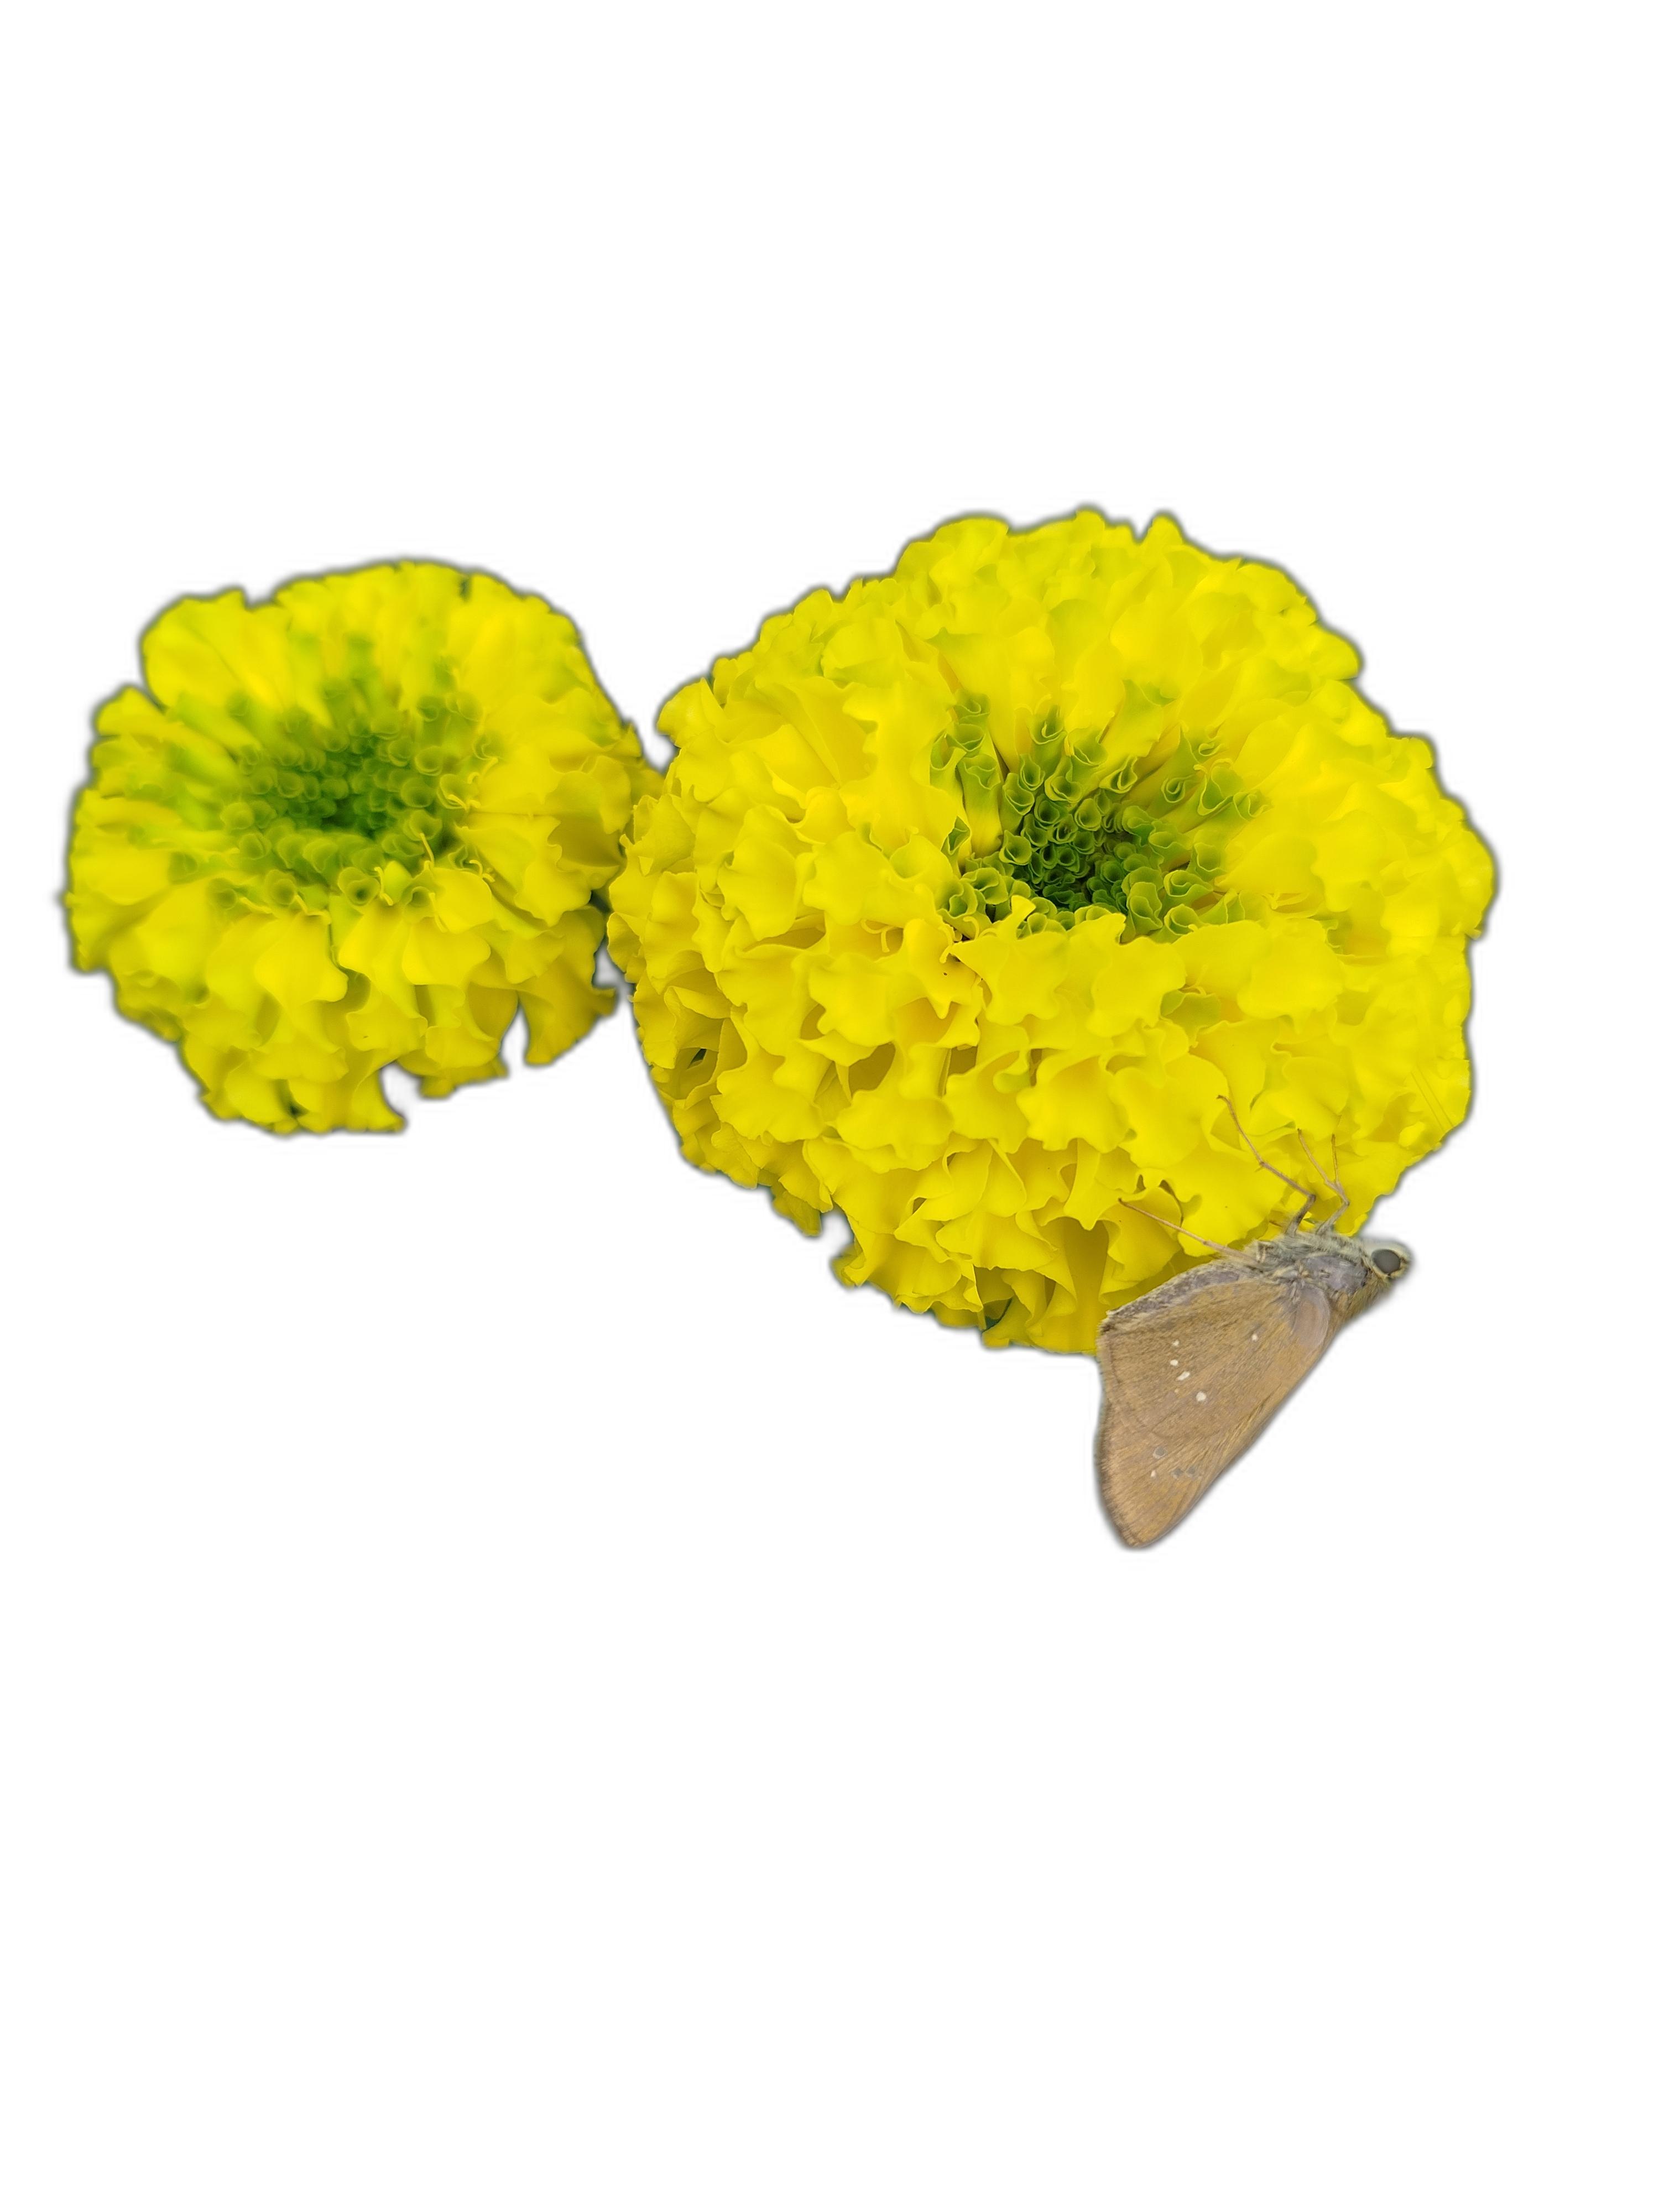
Label: Marigold